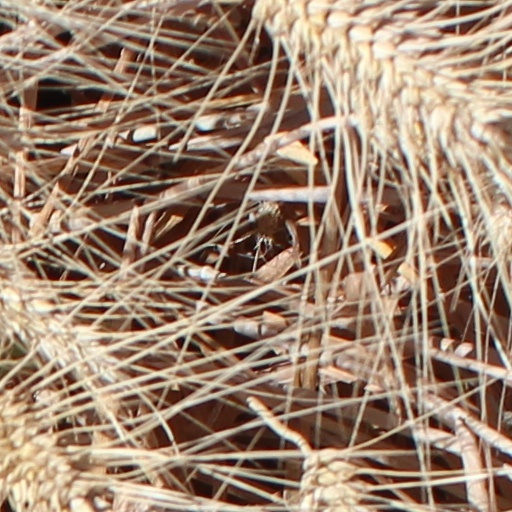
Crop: wheat